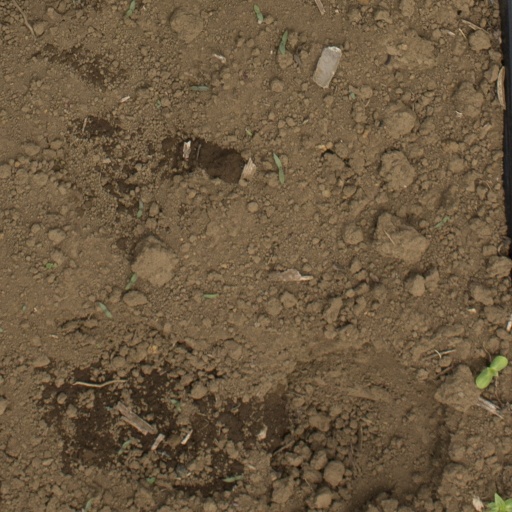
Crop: Jerusalem artichoke